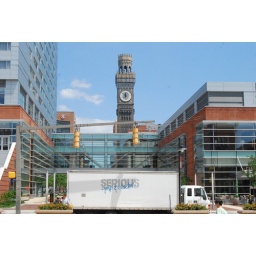
Famous Bromo Seltzer tower with Serious Grip and Electric truck in the foreground.